Stanisław Thugutt

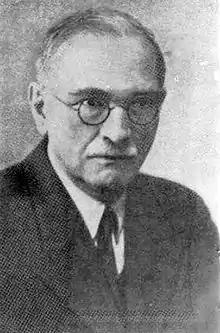

Stanisław August Thugutt (30 July 1873 – 15 June 1941) was a Polish activist and politician during the interwar period of the Second Polish Republic.